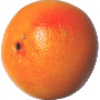
Label: pink_grapefruit